The Rebel (2007 film)

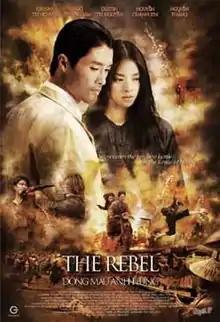
Theatrical release poster

The Rebel is a 2007 Vietnamese martial arts film directed by Charlie Nguyen and starring Johnny Tri Nguyen, Dustin Nguyen and Veronica Ngo. It premiered on April 12, 2007, at the Vietnamese International Film Festival in Irvine, California. It was released on April 27, 2007, in Hanoi and Ho Chi Minh City and played as the Closing Night film at the 2007 VC FilmFest in Los Angeles.